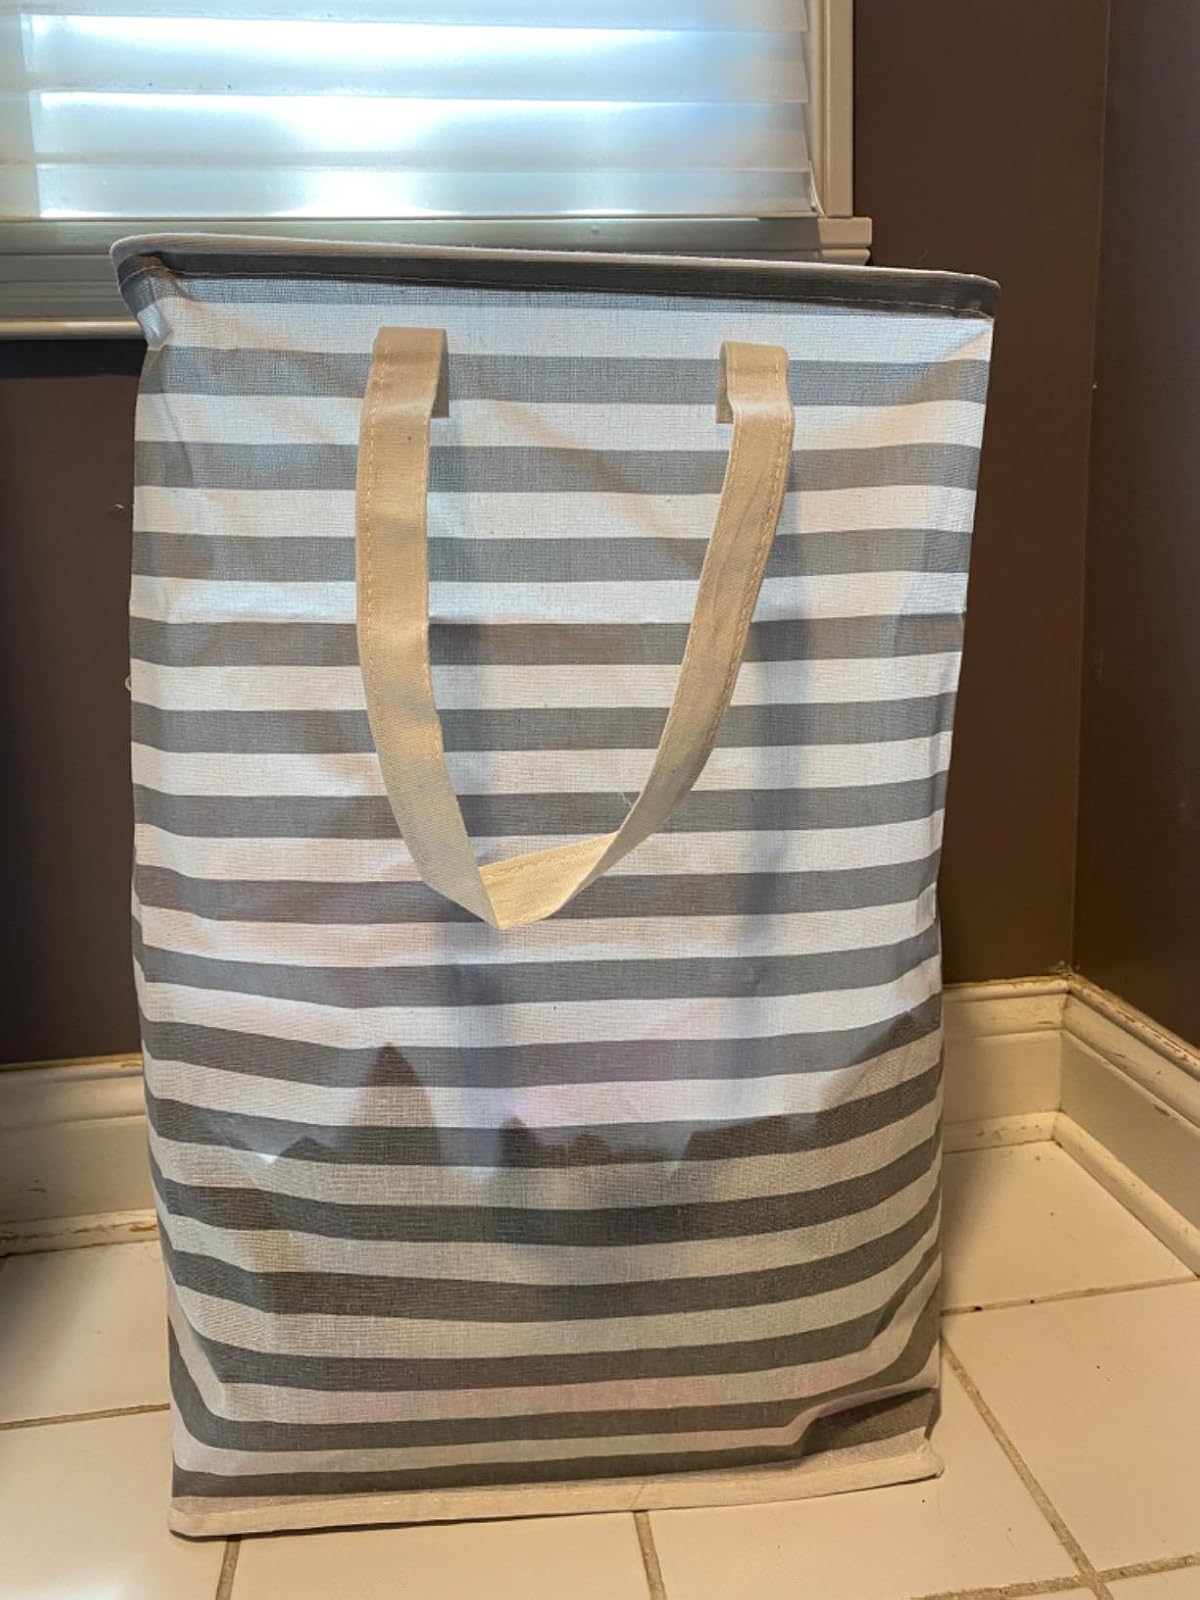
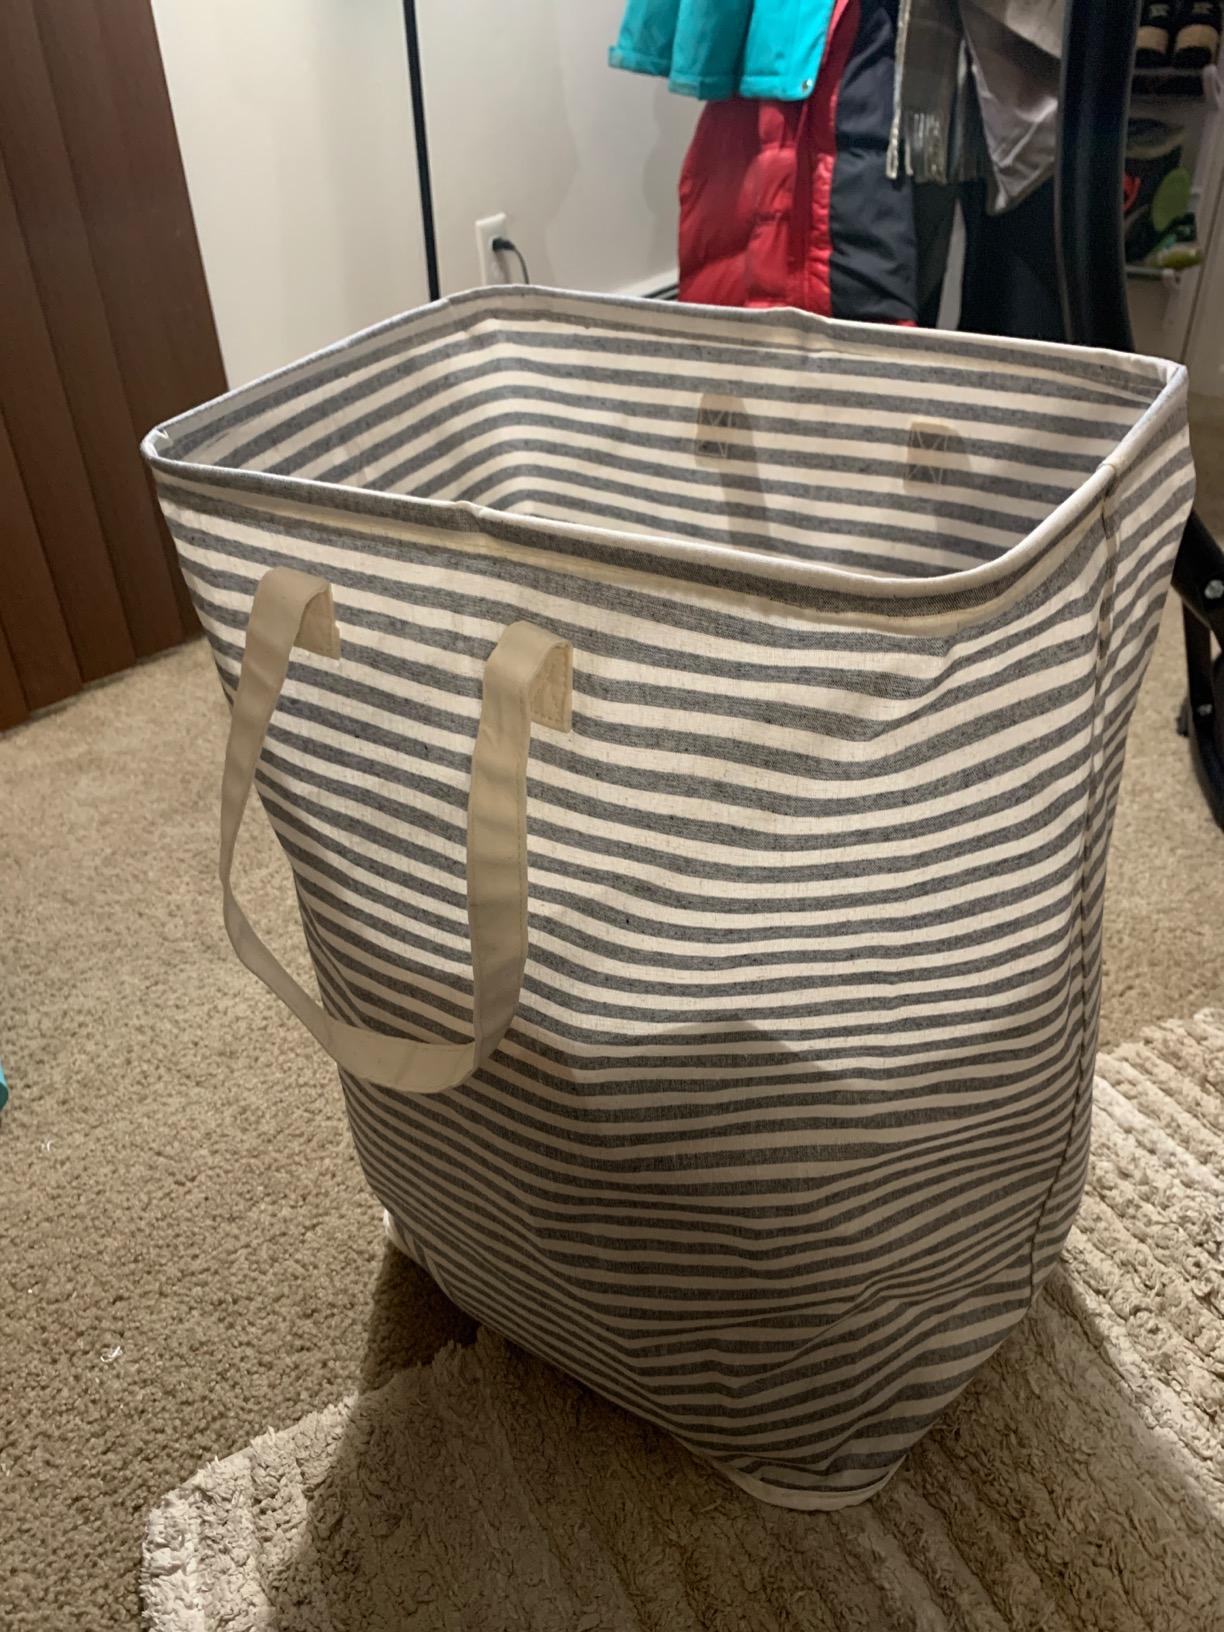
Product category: items_hamper
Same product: no